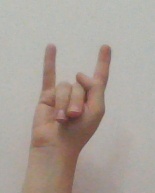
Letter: la